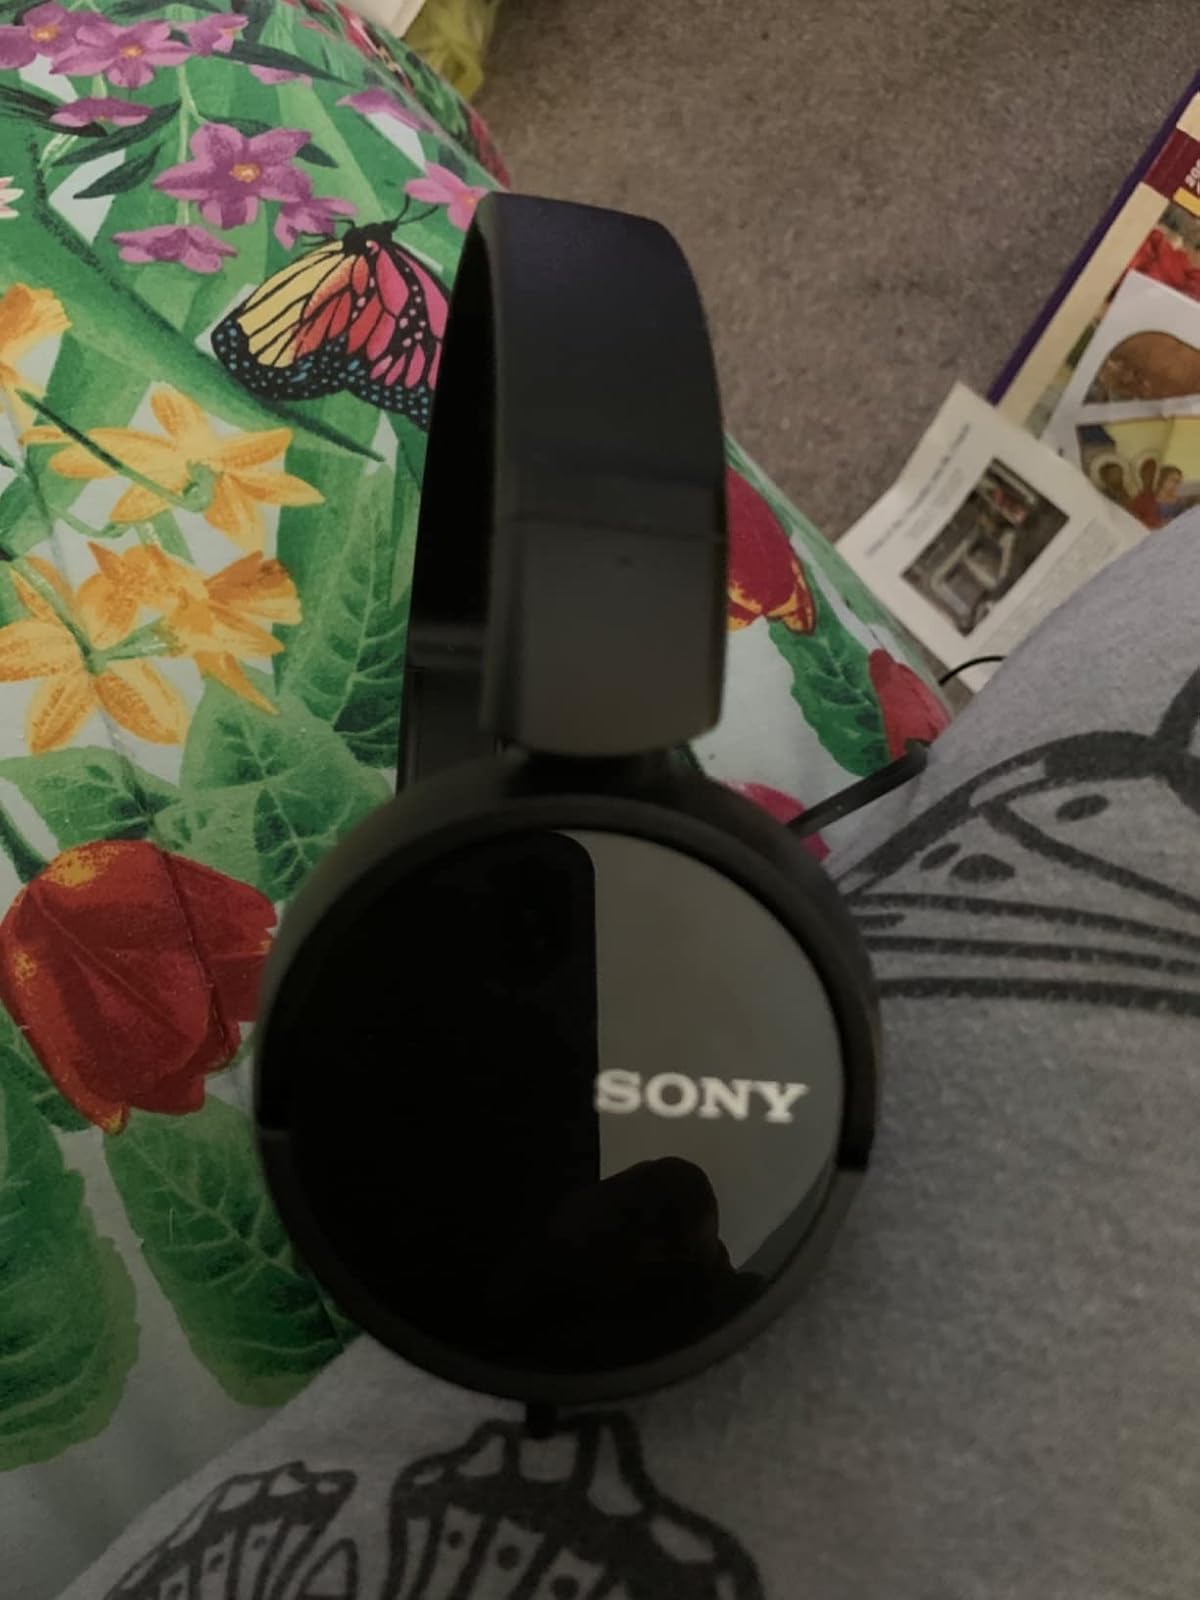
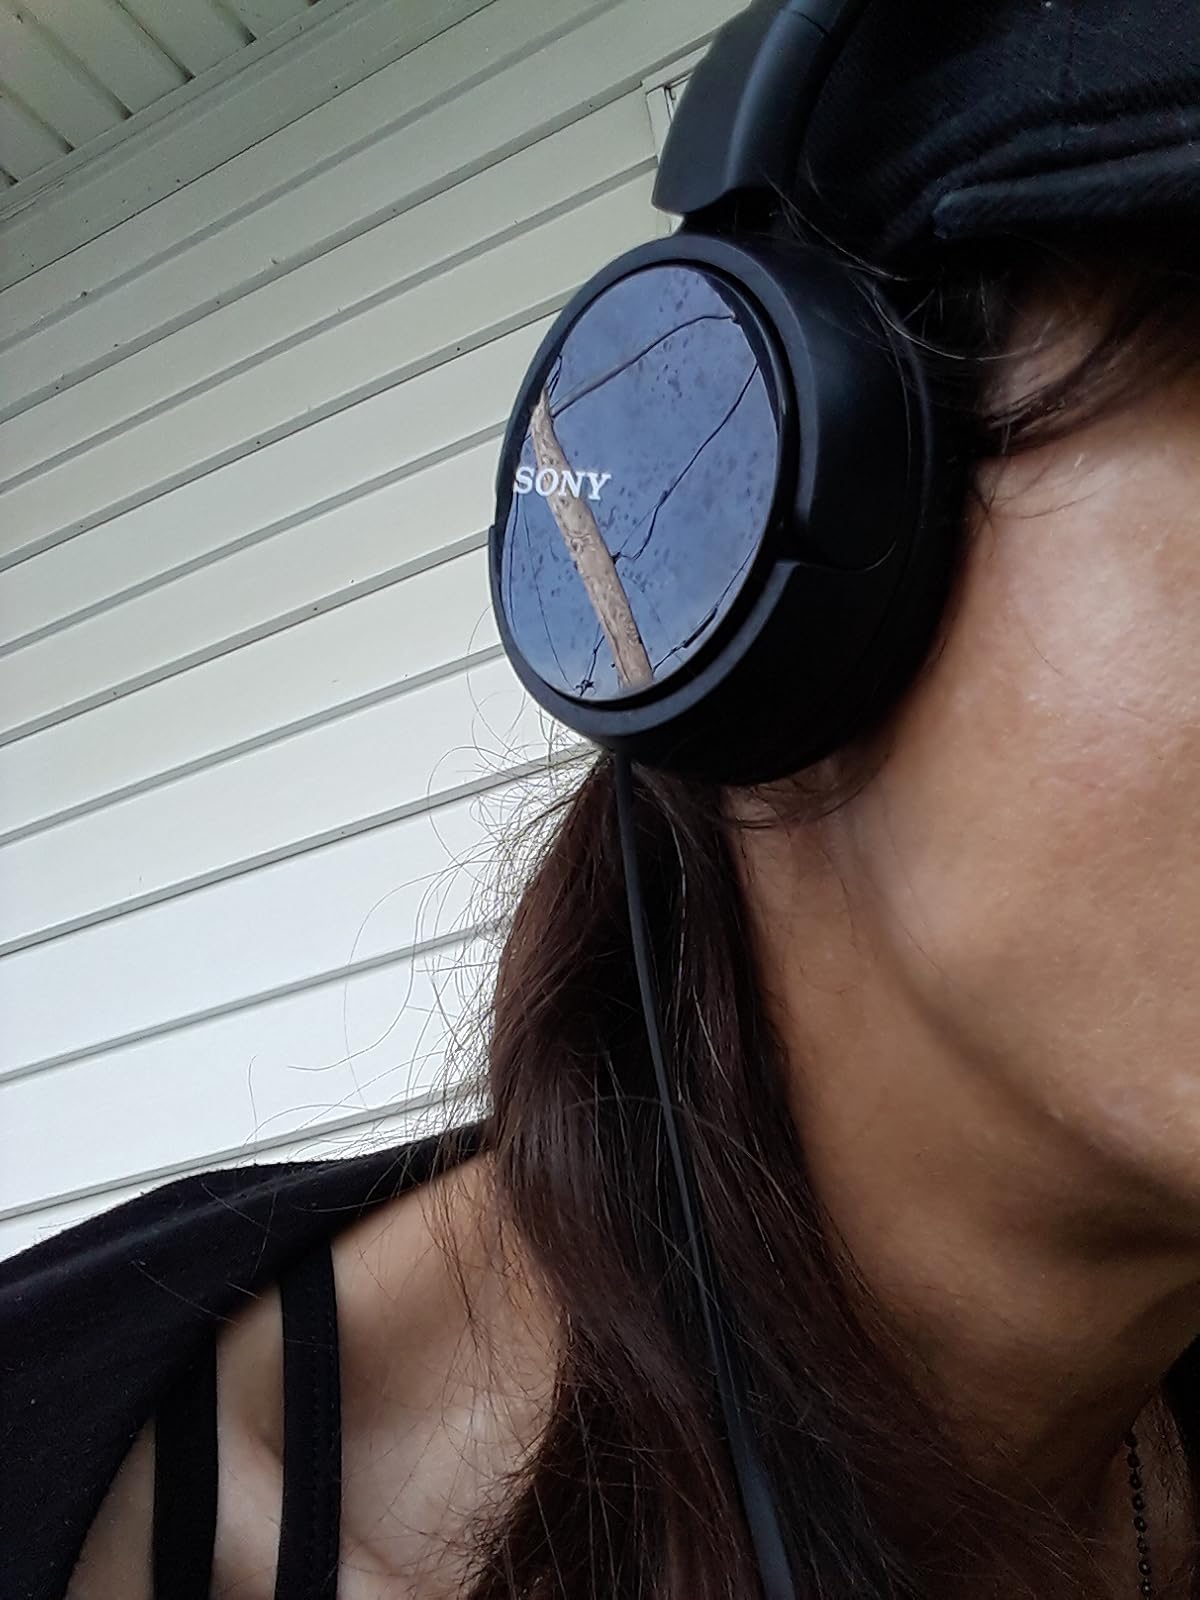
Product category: headphones
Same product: yes